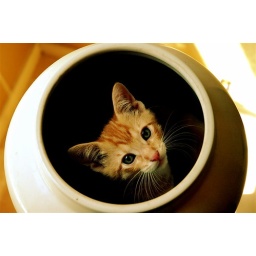
kitty in bowl